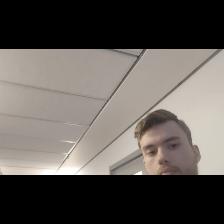
Label: Human